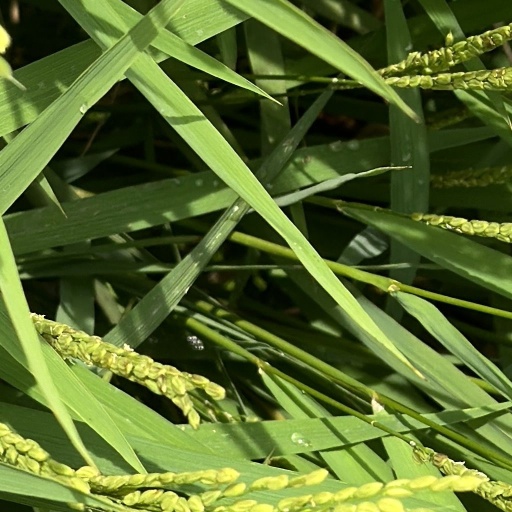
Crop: rice